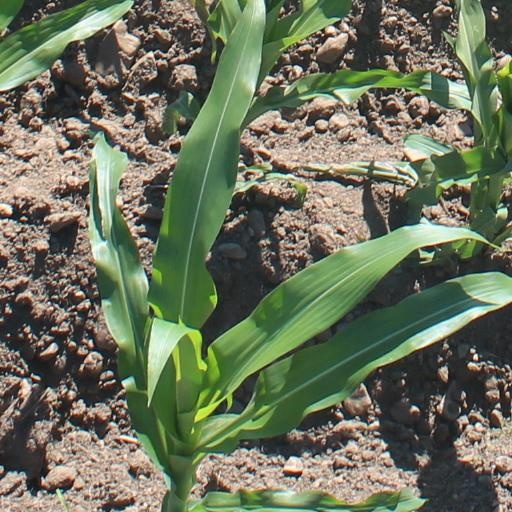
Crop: maize; corn